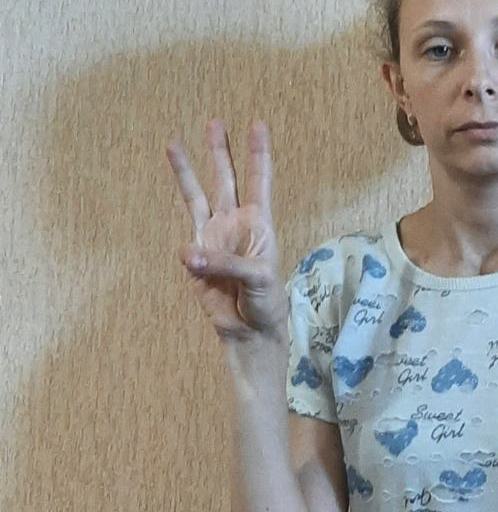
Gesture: three